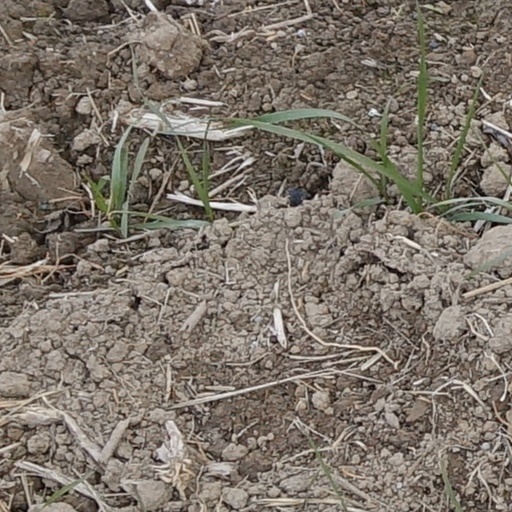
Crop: wheat